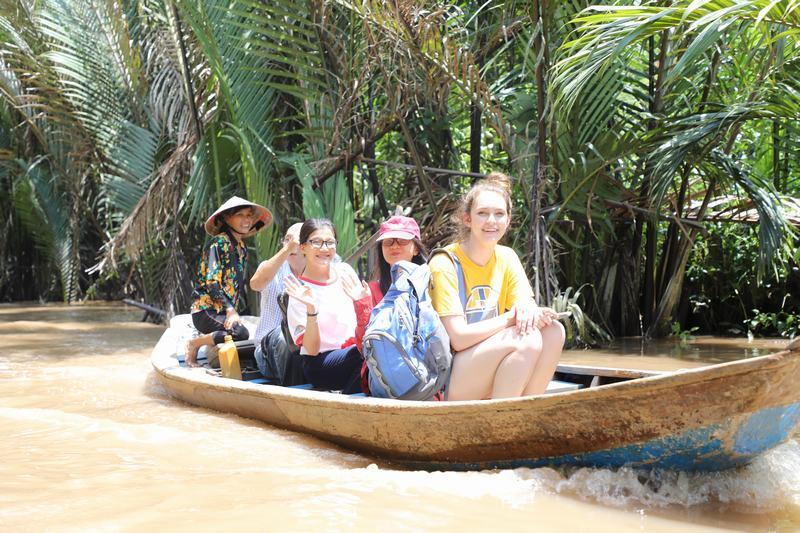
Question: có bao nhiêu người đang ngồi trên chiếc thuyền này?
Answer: có năm người đang ngồi trên chiếc thuyền này